María Ofelia Navarrete

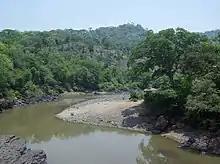
Site of the Rio Torola, visible in the back is the zip-line which residents used to cross the river.

Navarette served an important role in the construction of a bridge over the Torola River, in the department of Morazan, El Salvador. The bridge Maria Chichilco, named after Navarette's pseudonym, was inaugurated on 30 December 2019. This project was significant for the inhabitants of the municipals San Isidro and Torola, as the nearby residents had been asking for this public works project to be built for years. Under her role as the Minister of Local Development, the area of the Torola river was the first which Navarette visited. The project cost more than $1 million which went into the construction of the bridge structure, which has a walkway and a one lane road, as well as a paved road from the nearby highway to the sight of the bridge. On 25 August 2020, the bridge was reported to be damaged. Strong rains and significant water elevation damaged one of the entrances of the bridge. Critics may point that the original structure was not technically adequate enough.